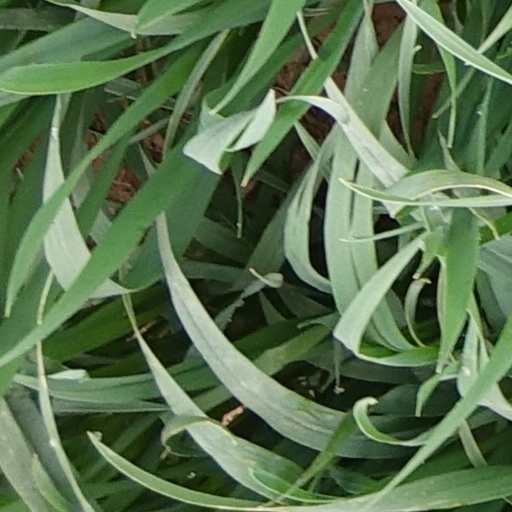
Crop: wheat